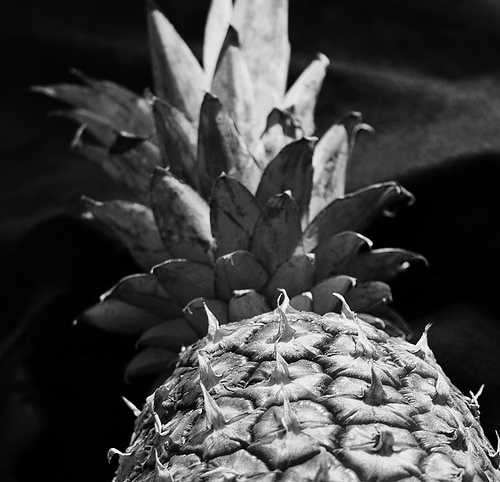
Label: Pineapple